Hippolyte Müller

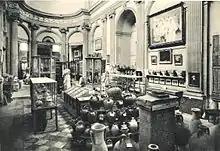
An exhibition room in the chapel of Sainte-Marie d’en-Bas, former site of the "Musée dauphinois"

In August 1904, during another conference organised by the "Association française pour l'avancement des sciences" in Grenoble, Müller put on an exhibition at the Medical School, bringing together archaeological finds from more than 50 collectors. He also added what he called "the beginnings of an alpine ethnographic museum […] including objects made from wood, iron and copper, gathered from our mountains and so the collection, however incomplete it may be, will allow us to establish a future local museum, that would serve as a great lesson on the art, traditions and customs of our mountain-dwelling ancestors". That same year, and with the agreement of the Town Council of Grenoble, he started to assemble his collection in the chapel of Sainte-Marie d'en-Bas. With his collection of objects relating to mountain life, which were slowly disappearing as a result of industrialisation, as well as donations, Müller began preparations to open an ethnographic museum in Grenoble. He carefully studied these items, their date and typology. He also talked about his work at meetings, conferences and congresses and published various articles.